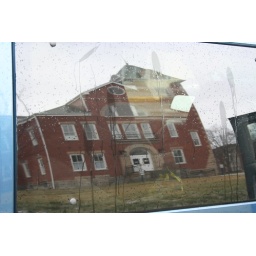
reflection in curve of window glass kind of bent the courthouse